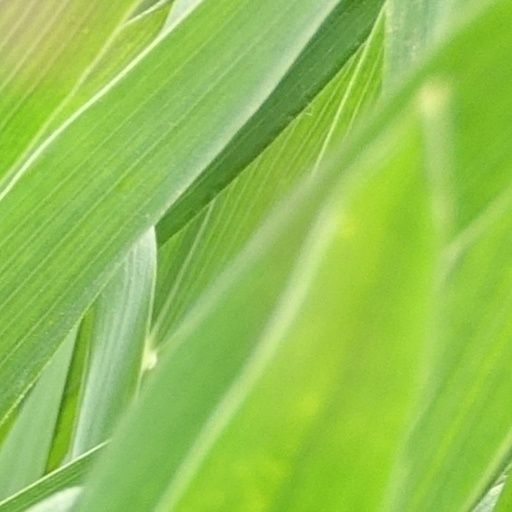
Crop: wheat